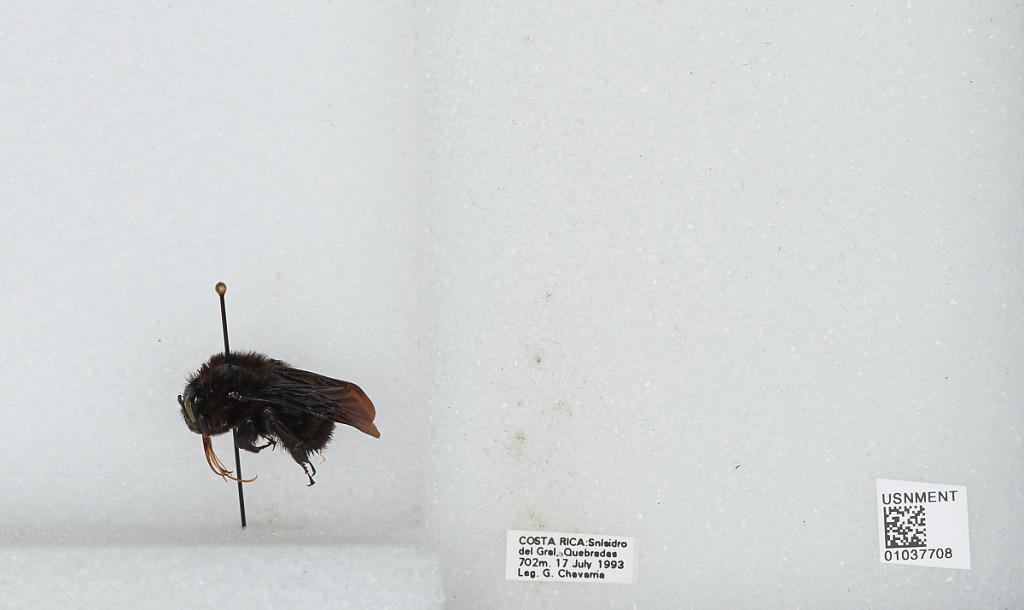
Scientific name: Bombus (Megabombus) pullatus Franklin
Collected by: G. Chavarria
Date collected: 1993-7-17
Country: Costa Rica
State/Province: San Josè
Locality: Quebradas, San Isidro del General